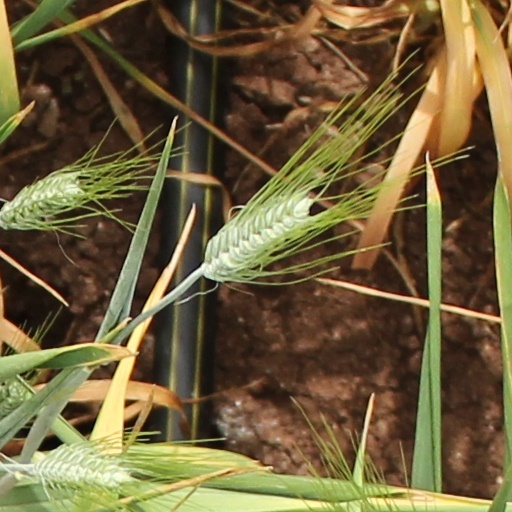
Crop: wheat